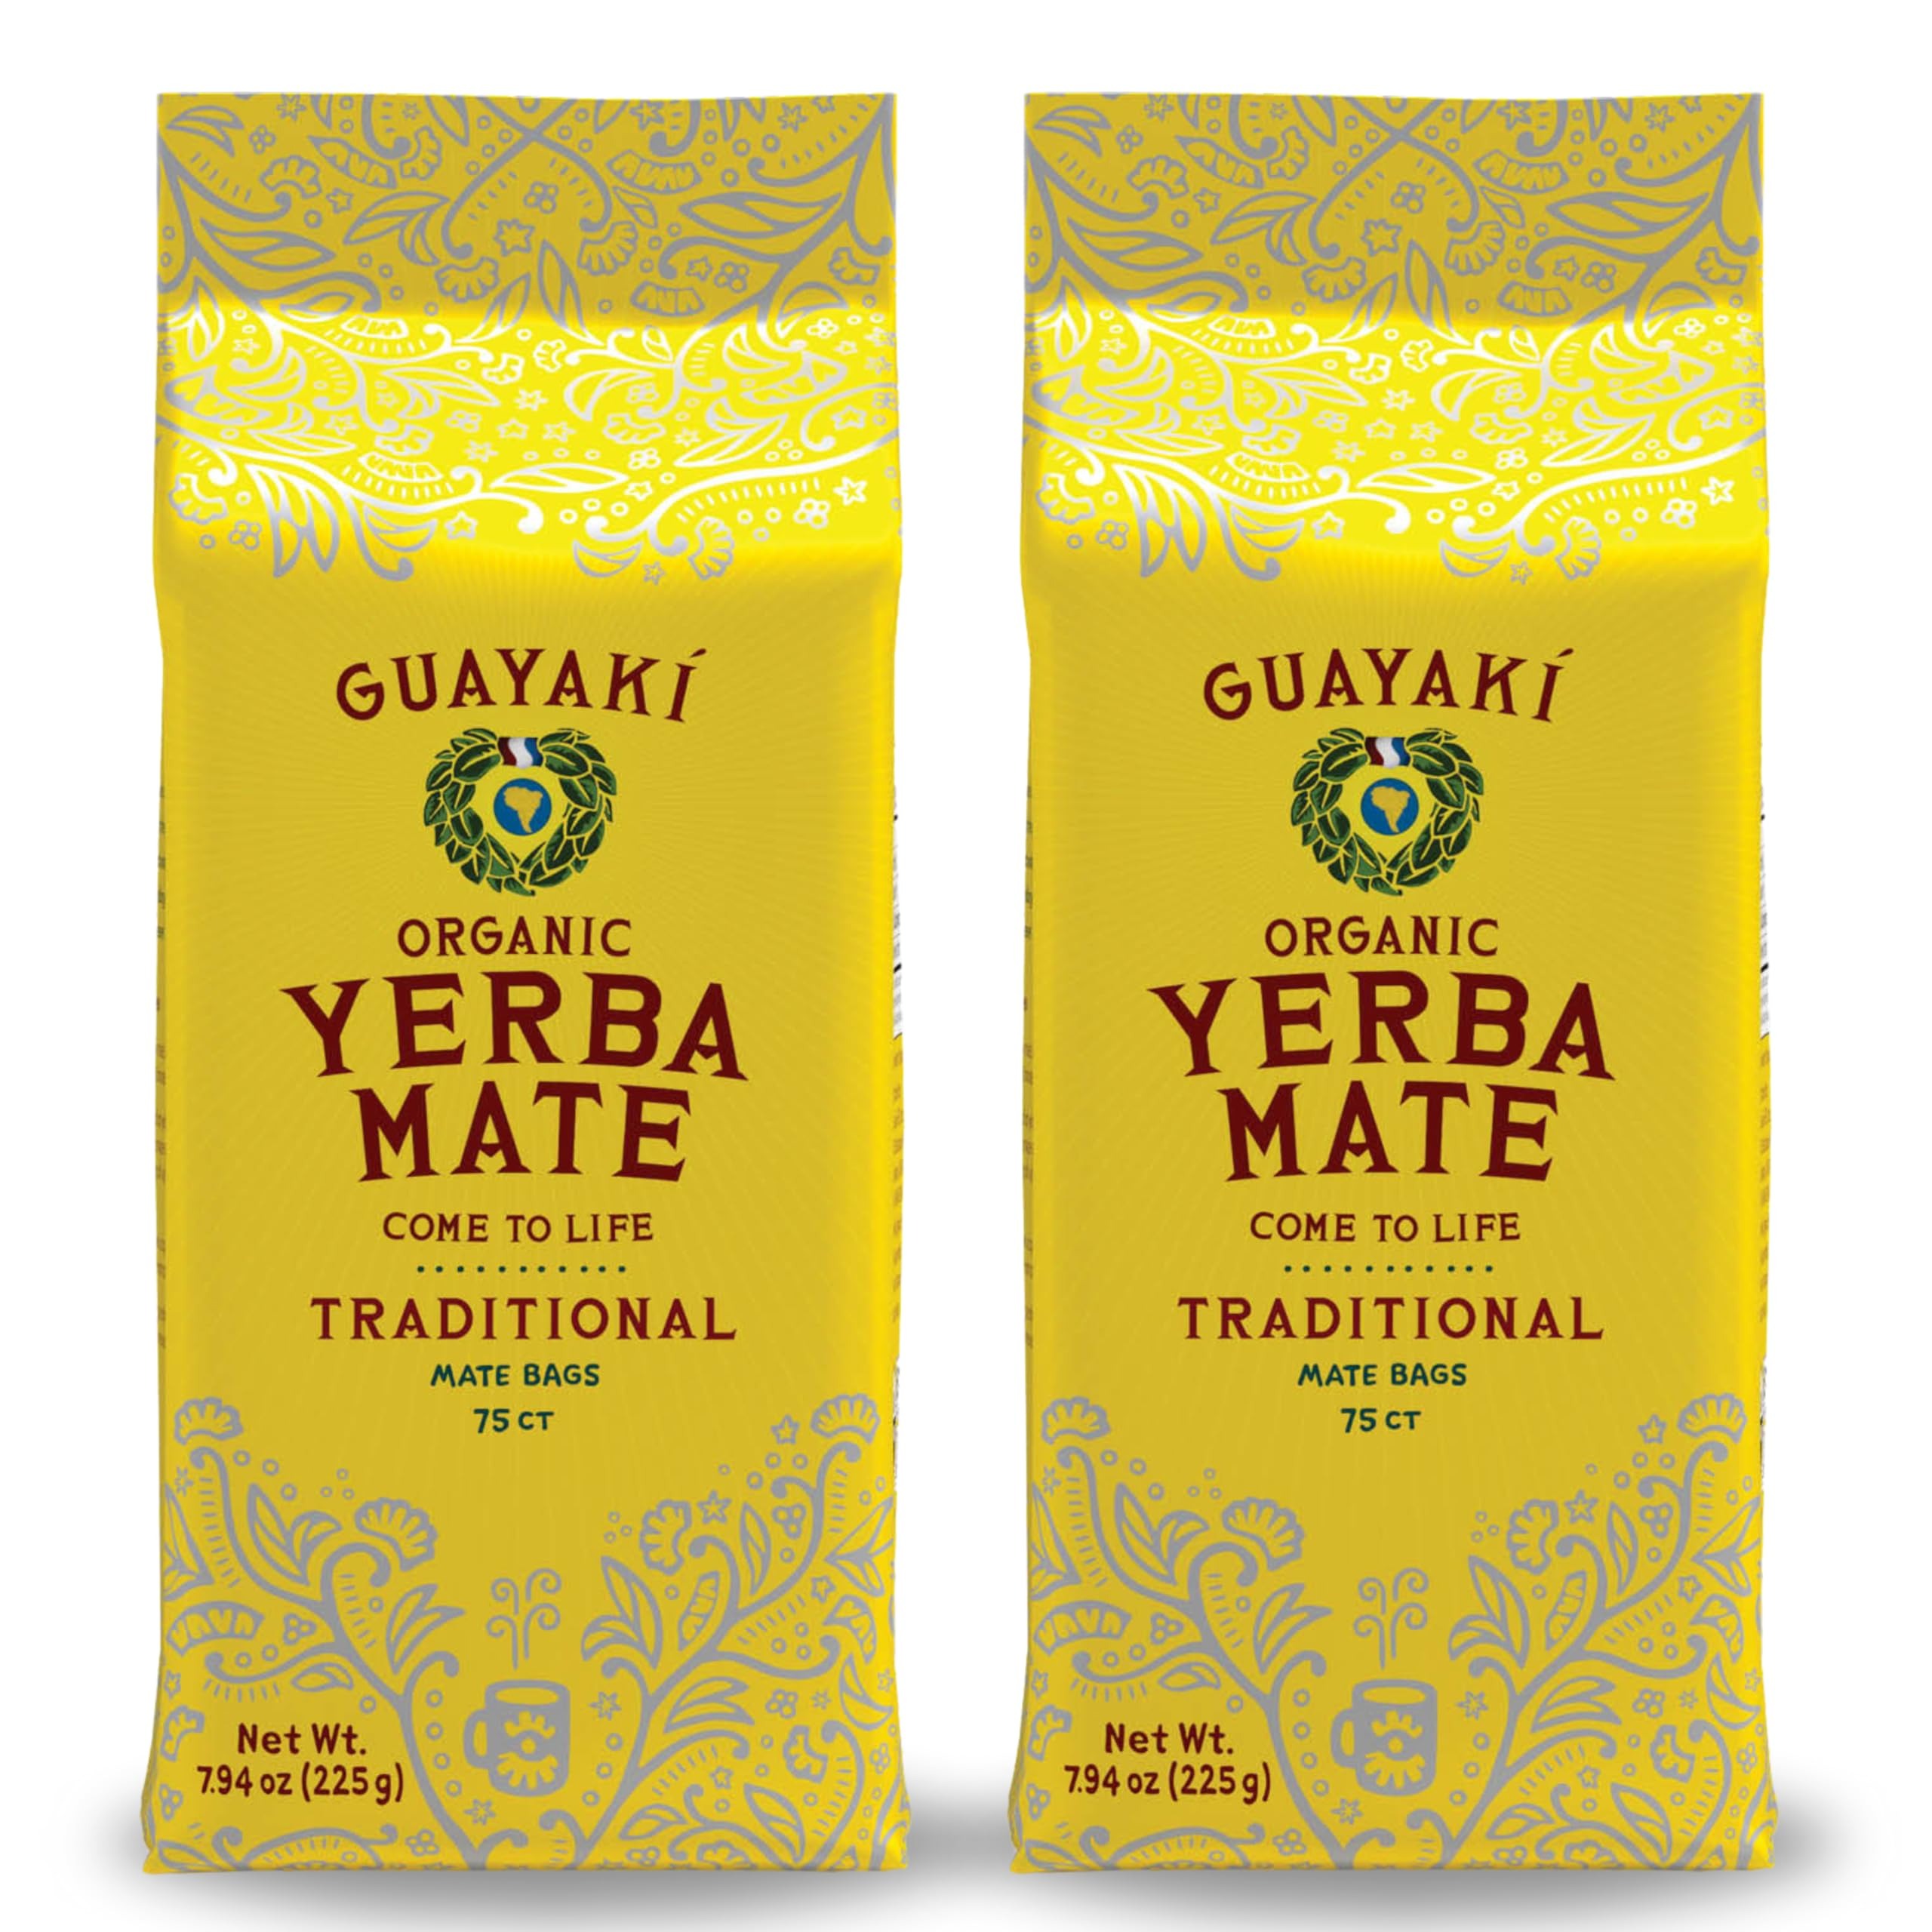
Item Name: Guayakí Yerba Mate, Organic Traditional Unsweetened Single Serve Tea Bags, Perfect Hot Drink for Cold Weather, 75 Tea Bags (Pack of 2), 150 Total Tea Bags, 40mg Natural Caffeine, Smooth Energy
Bullet Point 1: Traditional Yerba Mate: Our Unsweetend Single Serve Tea Bags provide a rich, robust, and balanced flavor with a complex earthy body and a smooth mellow finish. Just steep in hot water for the ultimate uplifting brew that boasts 40mg of natural caffeine
Bullet Point 2: A Different Kind of Boost: Within the yerba mate plant is a combination of Caffeine (found in coffee), Theobromine (found in chocolate), and Polyphenols (found in green tea), providing a uniquely smooth boost of energy and focus
Bullet Point 3: Market Driven Regeneration: Our yerba mate is cultivated within the forests of South Amercia, helping to protect forest ecosystems and supporting traditional cultural, regenerative, organic and fair trade practices
Bullet Point 4: Creating a Positive Impact: We strive to go beyond sustainability. Since our inception, we’ve aimed to make a regenerative, net positive impact on the planet and its people. We're B Corp, Fair for Life and Regenerative Organic Certified
Bullet Point 5: Together We Come to Life: At Guayakí, we are about much more than just mate. We believe in the power of sharing and connecting, spreading yerba mate culture as an invitation to life
Product Description: Guayaki Yerba Mate offers unique and delicious flavors to anyone looking for a caffeinated beverage. Legend has it that a magical tree grows in the South American rainforest with the powers to unite and energize. Yerba mate comes from the naturally caffeinated leaves of a native species of holly tree (Ilex Paraguariensis) found deep in the South American Atlantic rainforest. Guayaki's yerba mate leaves are hand harvested from small farms and indigenous communities in Paraguay, Argentina and Brazil. With 24 vitamins and minerals, 15 amino acids and abundant polyphenols, yerba mate nourishes while it stimulates.
Value: 15.88
Unit: Ounce

Price: 39.99